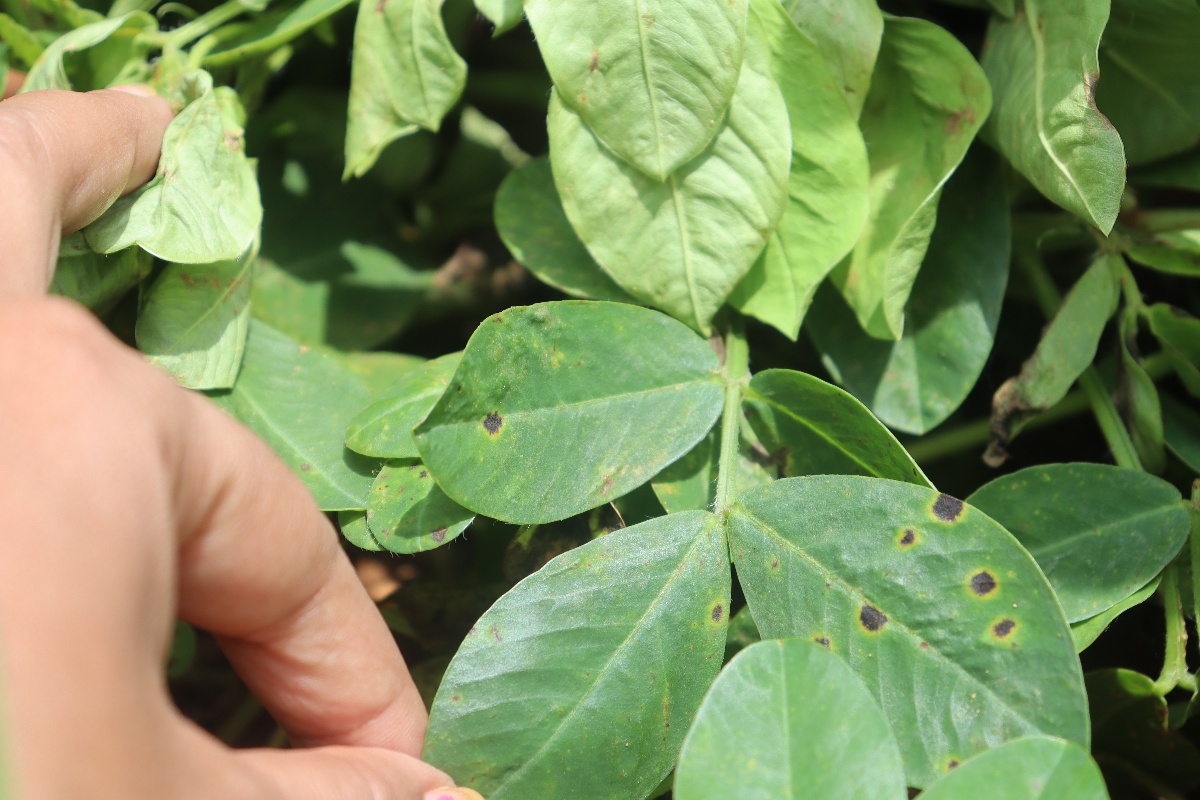
Label: early_leaf_spot